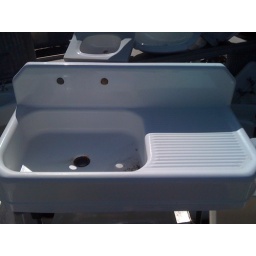
shopping for a kitchen sink at Pete's Place salvage in Hollis